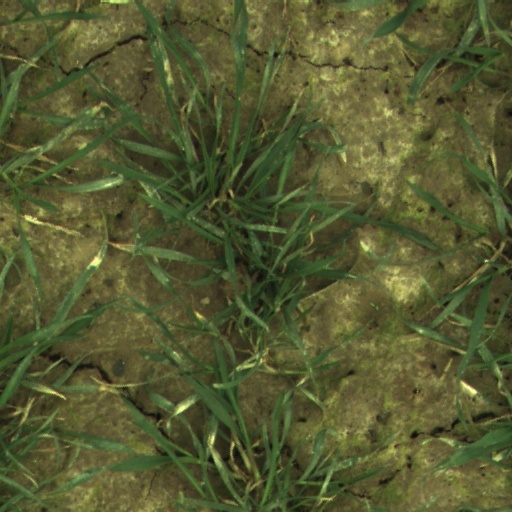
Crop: wheat